Kyambura Game Reserve

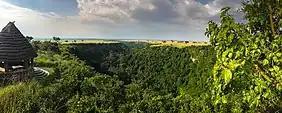
Kyambura Gorge in western Uganda

Kyambura is located on north-eastern side of QENP, approximately 30 km from QENP Headquarters. Kyambura Gorge spans a distance of 11 km and links to the Kazinga Channel, which forms the northern boundary of the reserve. Village and plantations lie to the south. The reserve's mean altitude is 1100 m.a.s.l. The total area of the reserve is 156 sq. km.